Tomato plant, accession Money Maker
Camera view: horizontal (90 deg, fisheye); turntable rotation: 240 degrees
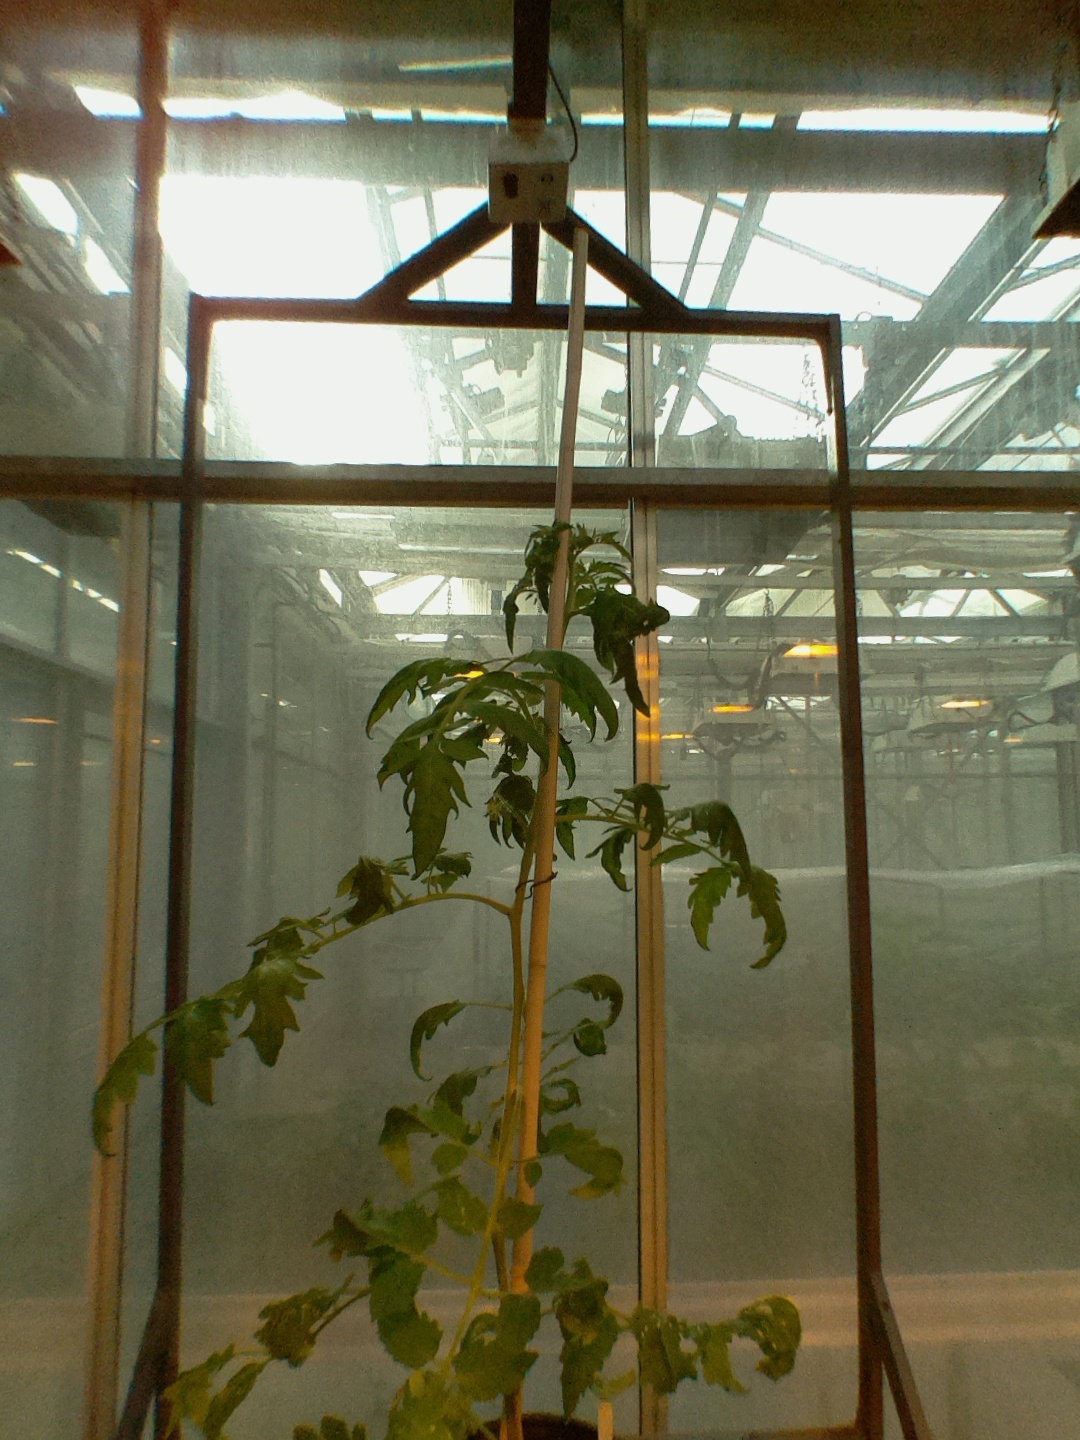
BBCH growth stage 67: Full flowering, 70%-80% of flowers open, more petals falling